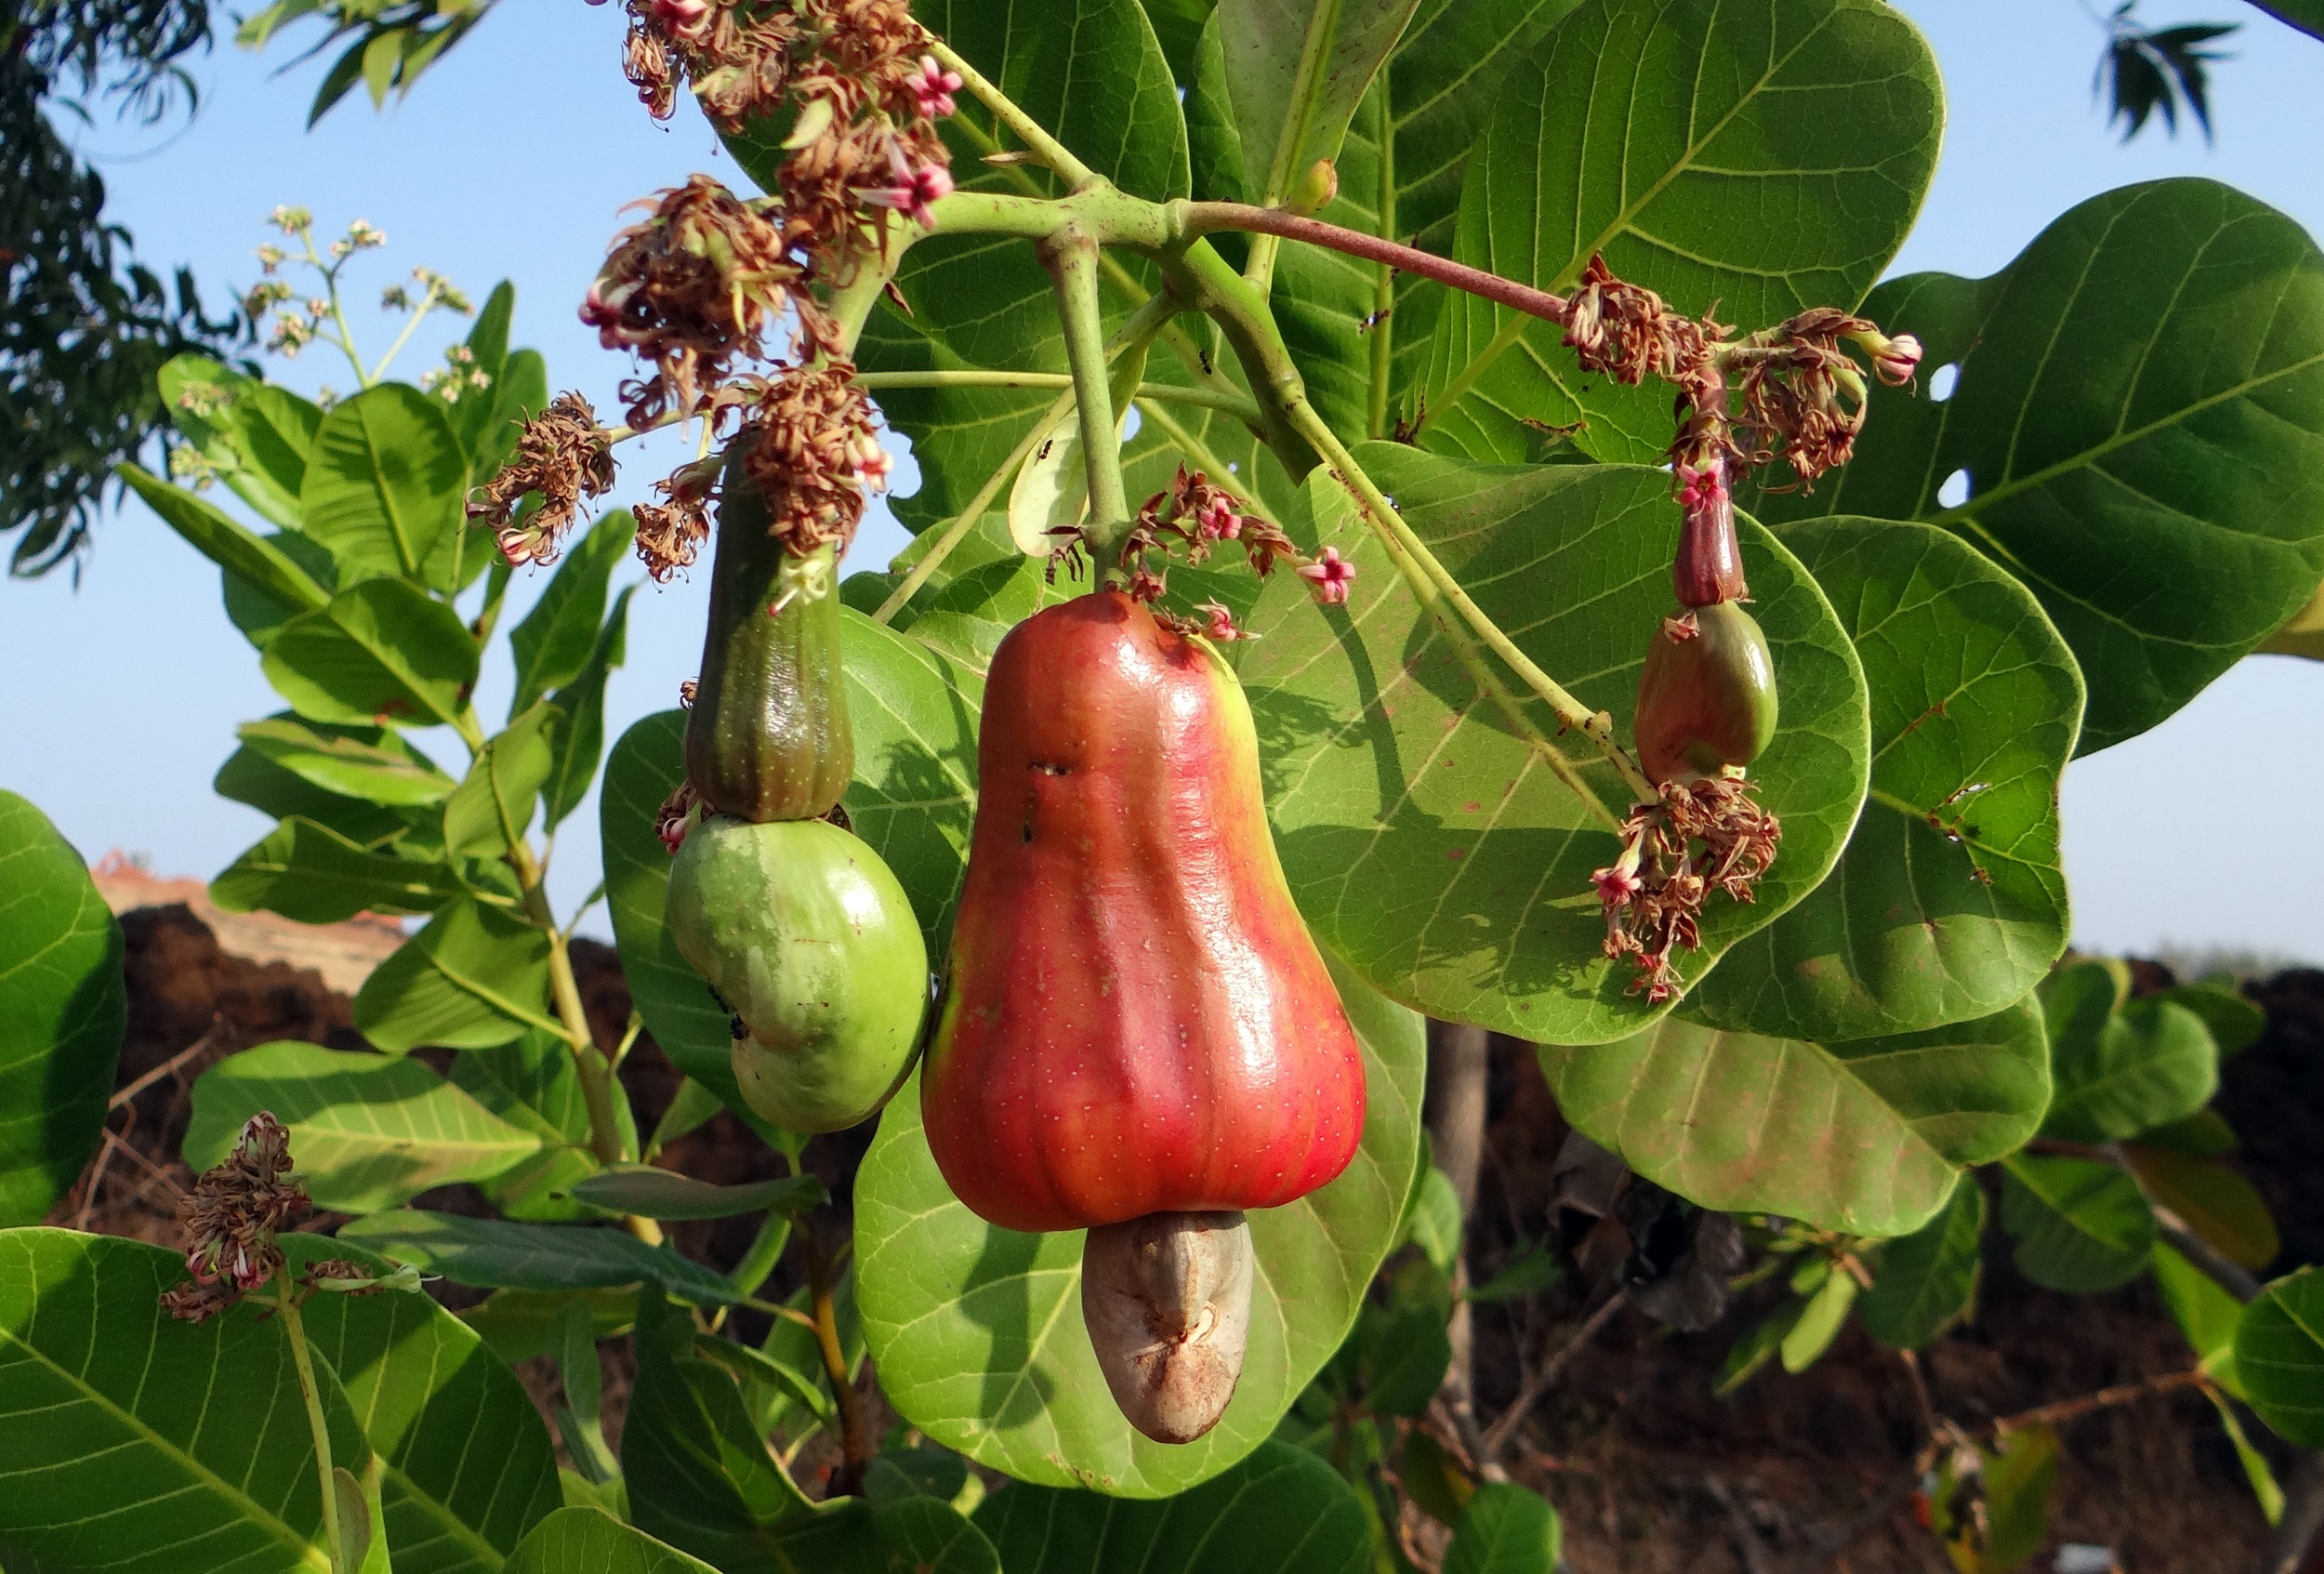
tree, plant, fruit, flower, ripe, food, produce, vegetable, crop, nut, india, horticulture, cashew, flowering plant, land plant